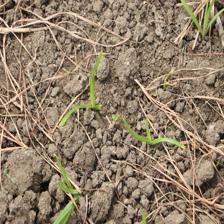
Label: Grass